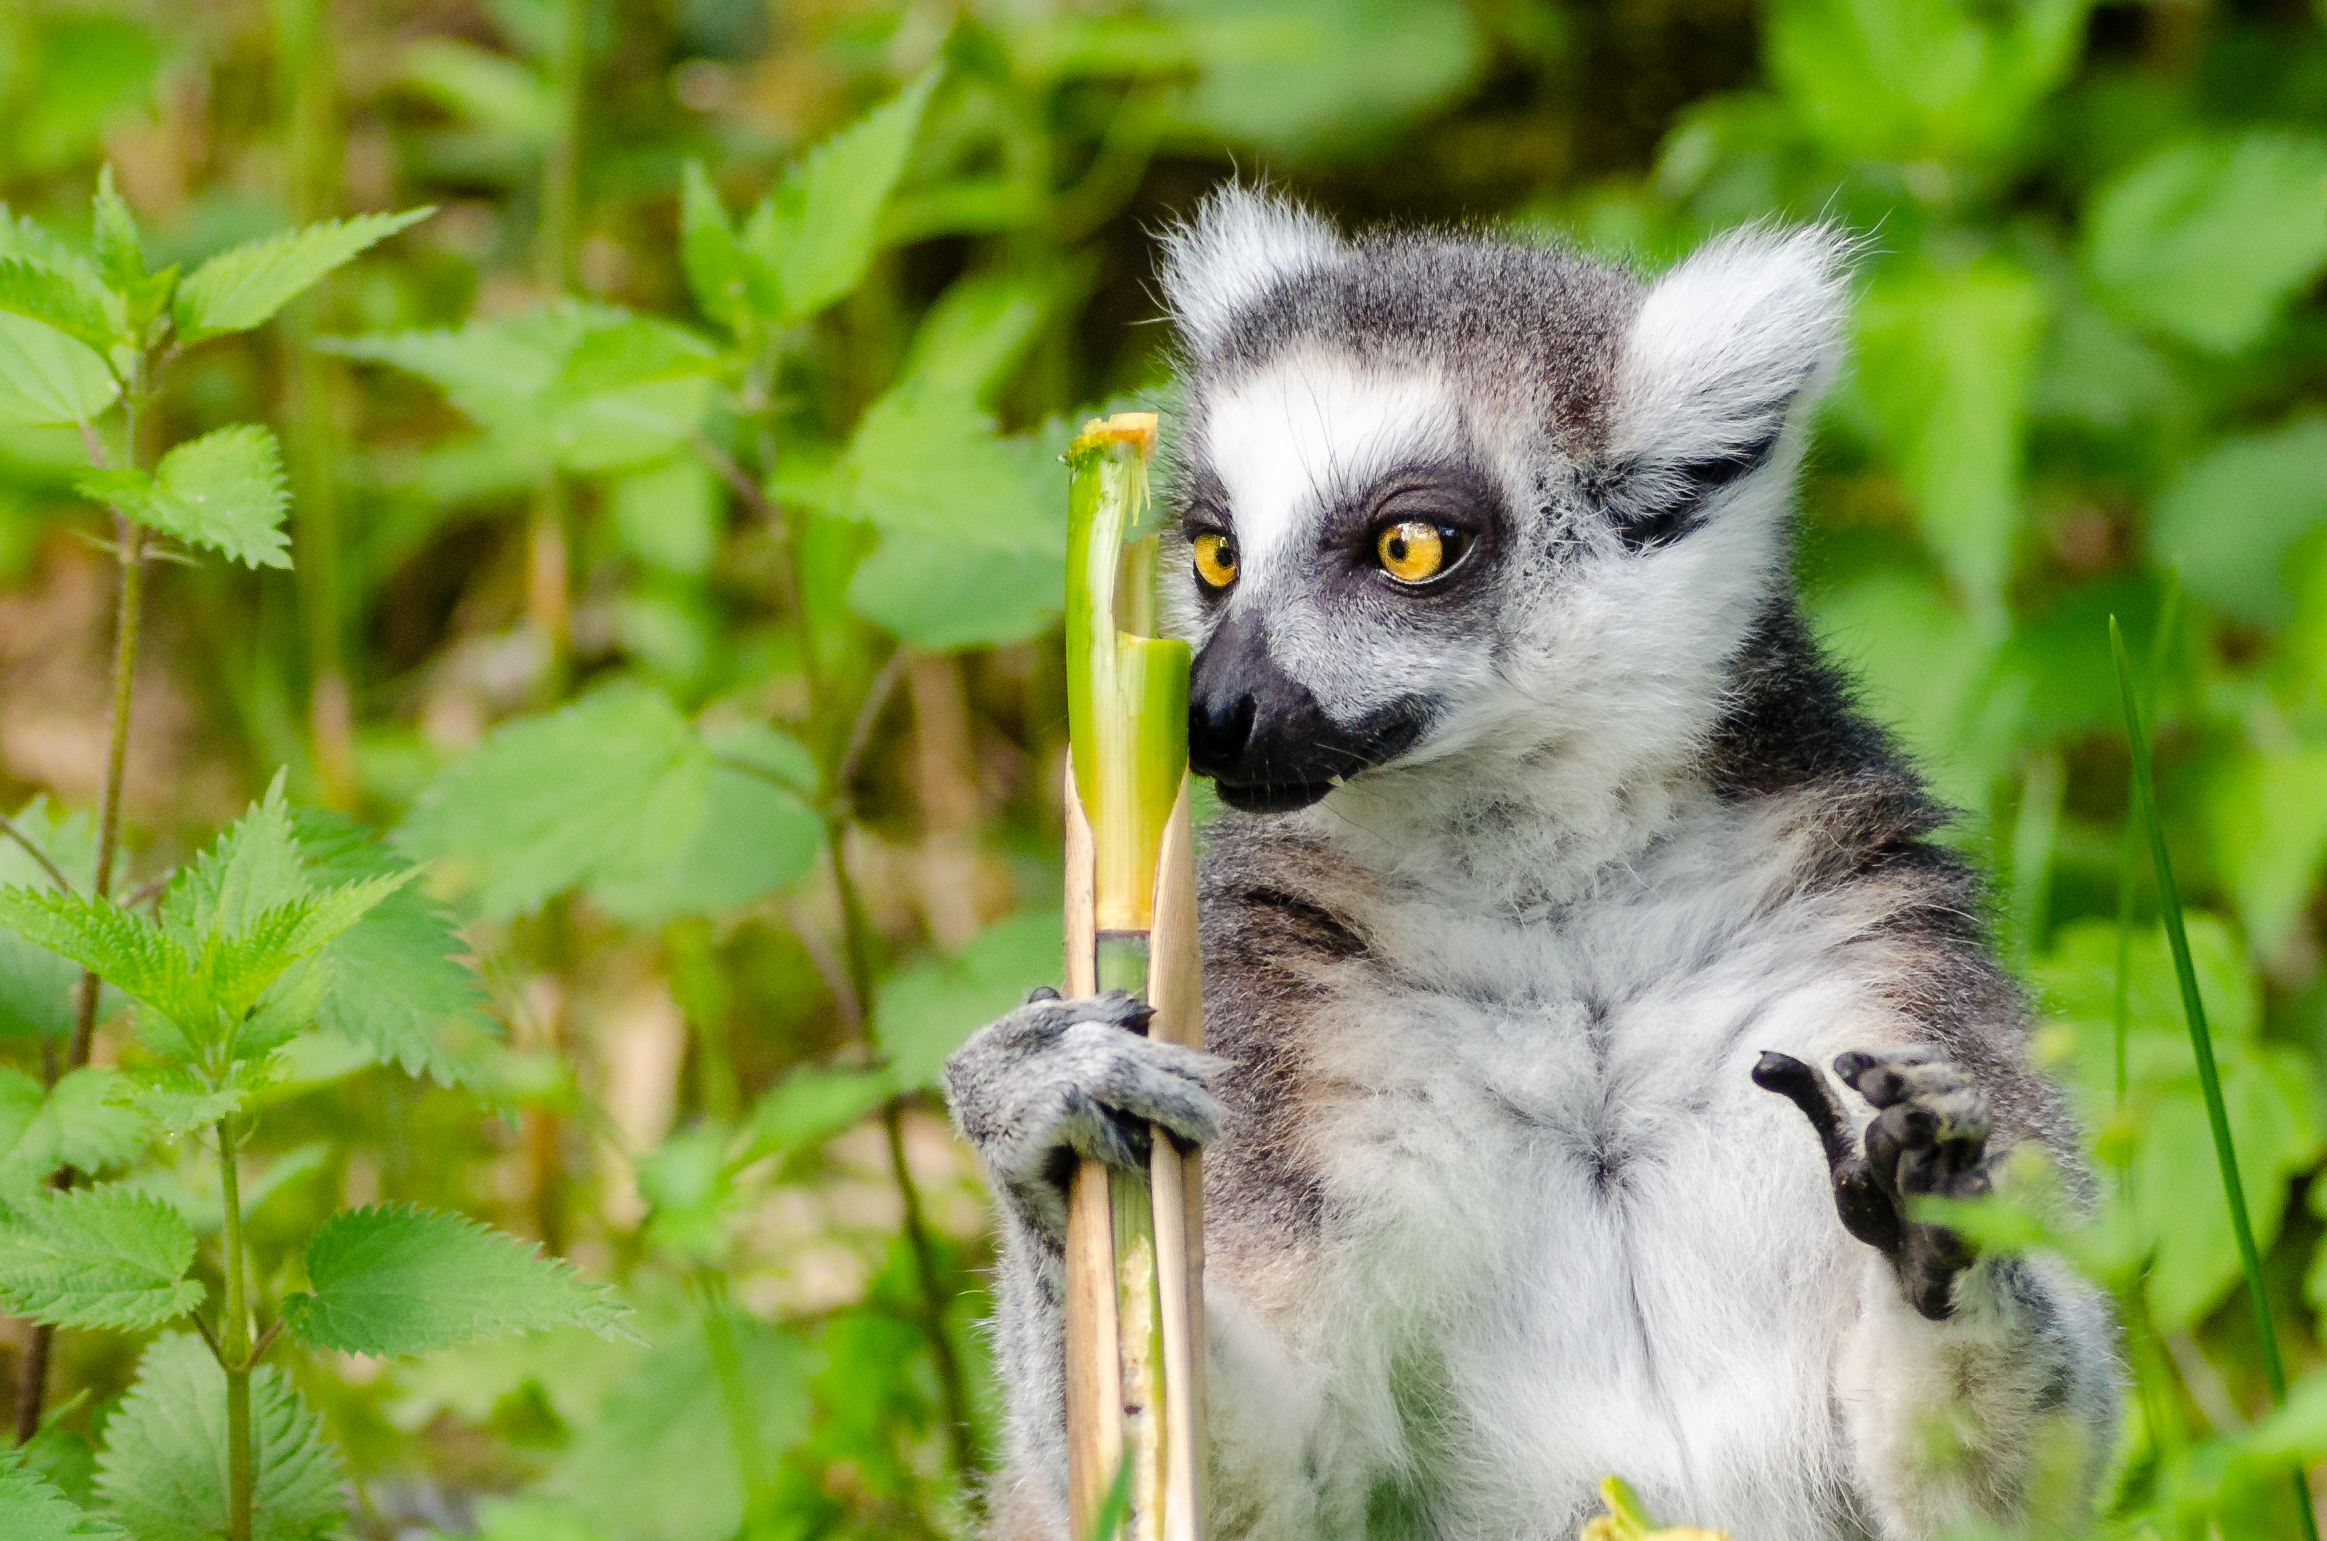
nature, animal, wildlife, zoo, mammal, fauna, primate, madagascar, vertebrate, lemur